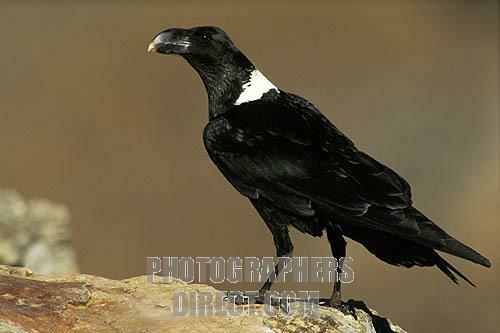
A photo of a white necked raven